Lou Roy-Lecollinet

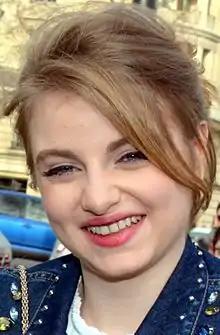
Lou Roy-Lecollinet in February 2016

Lou Roy-Lecollinet (born 1 August 1996) is a French actress. She was nominated for the César Award for Most Promising Actress in 2016 for her role in the film "My Golden Days".